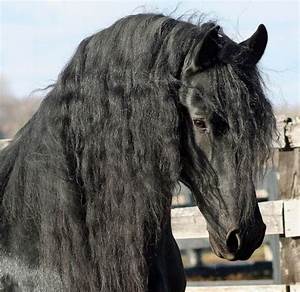
Label: cavallo